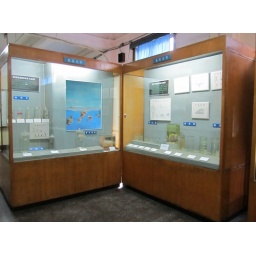
The scale of the (I think they are) jelly fish in comparison to the ships is just frightening.